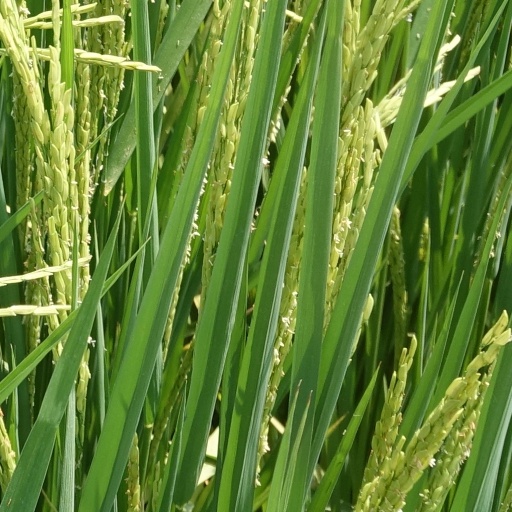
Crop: rice